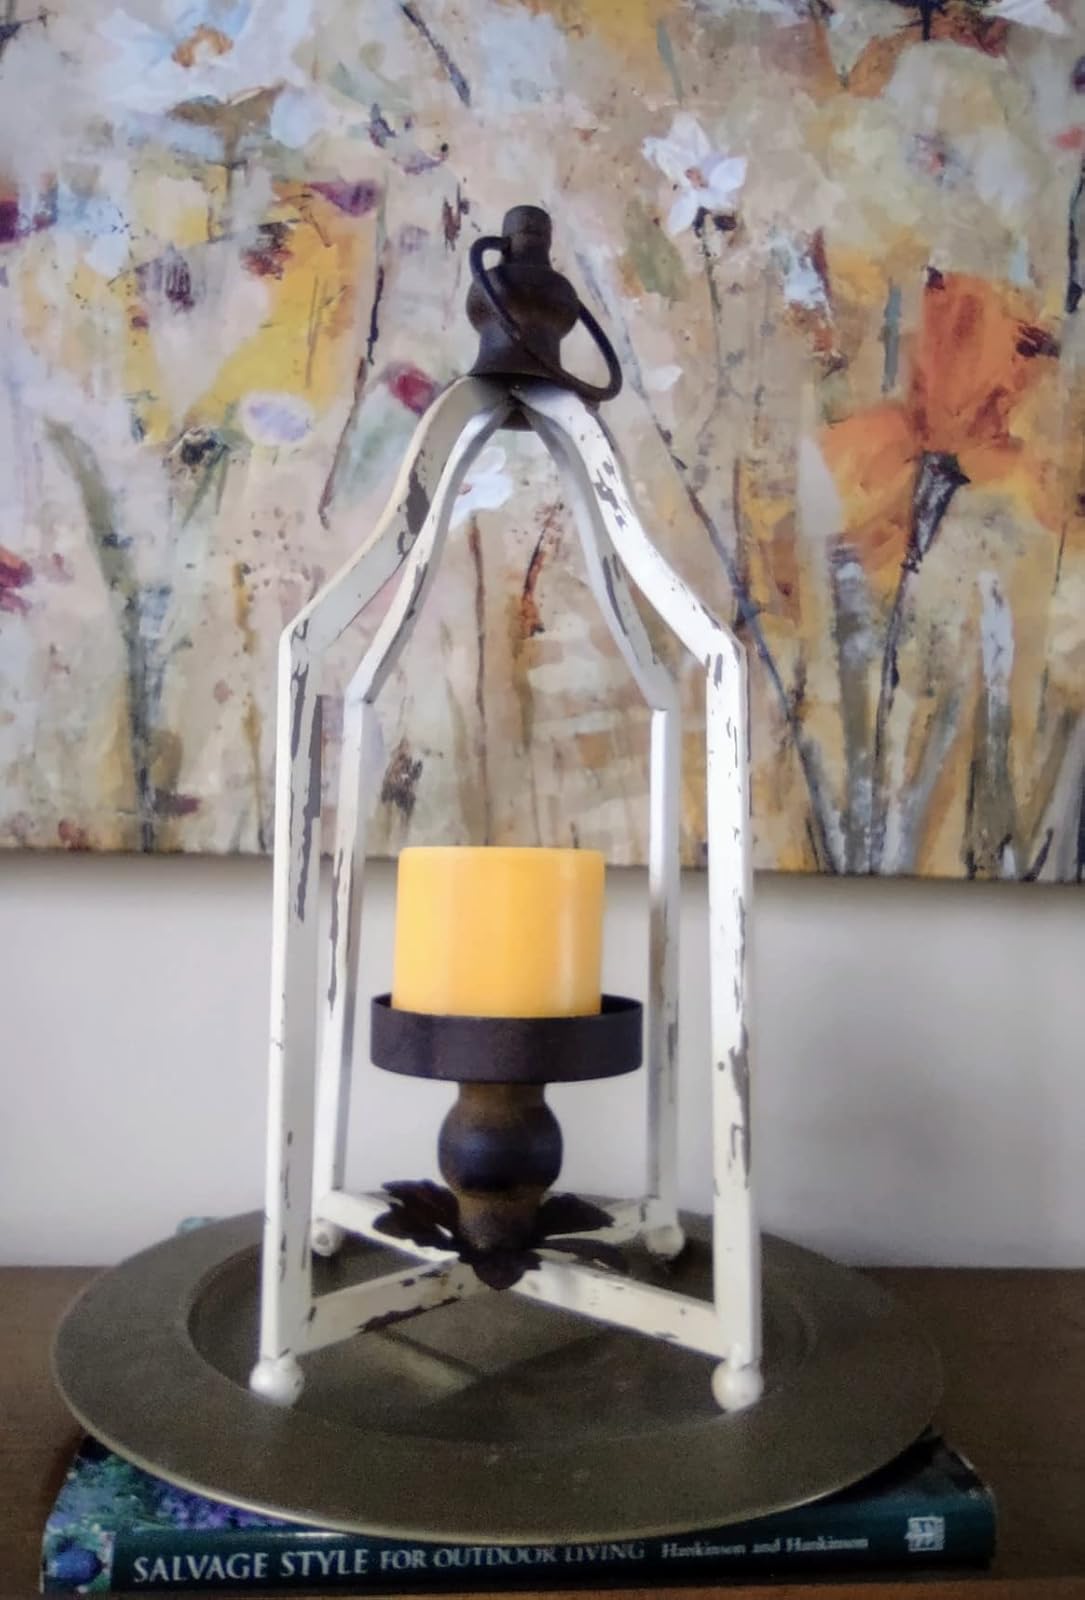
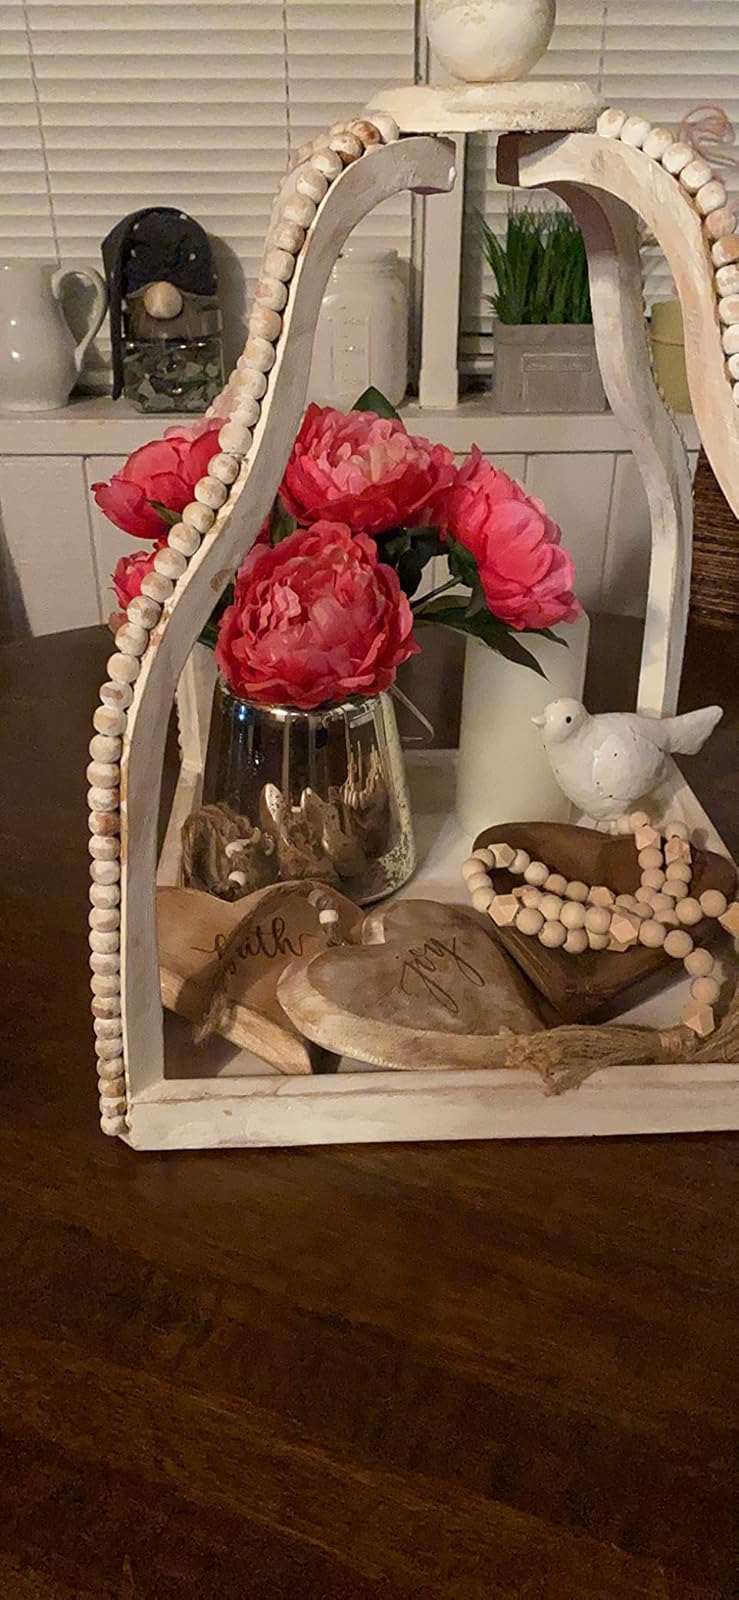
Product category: lantern
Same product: no